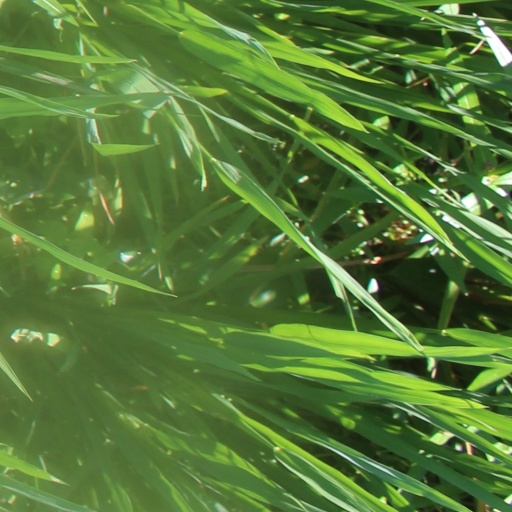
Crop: rice